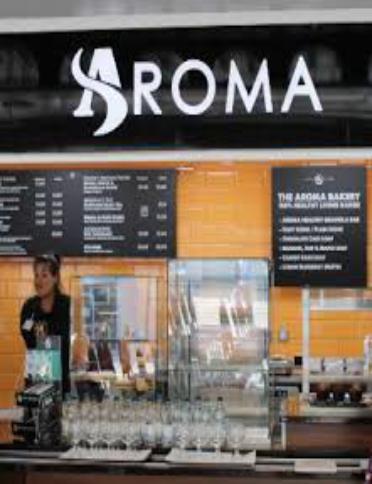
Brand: Aroma Cafe
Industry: Food